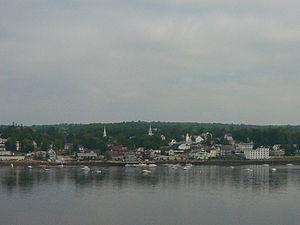
Bucksport est une ville des États-Unis dans le Maine située à l'estuaire de la Penobscot.